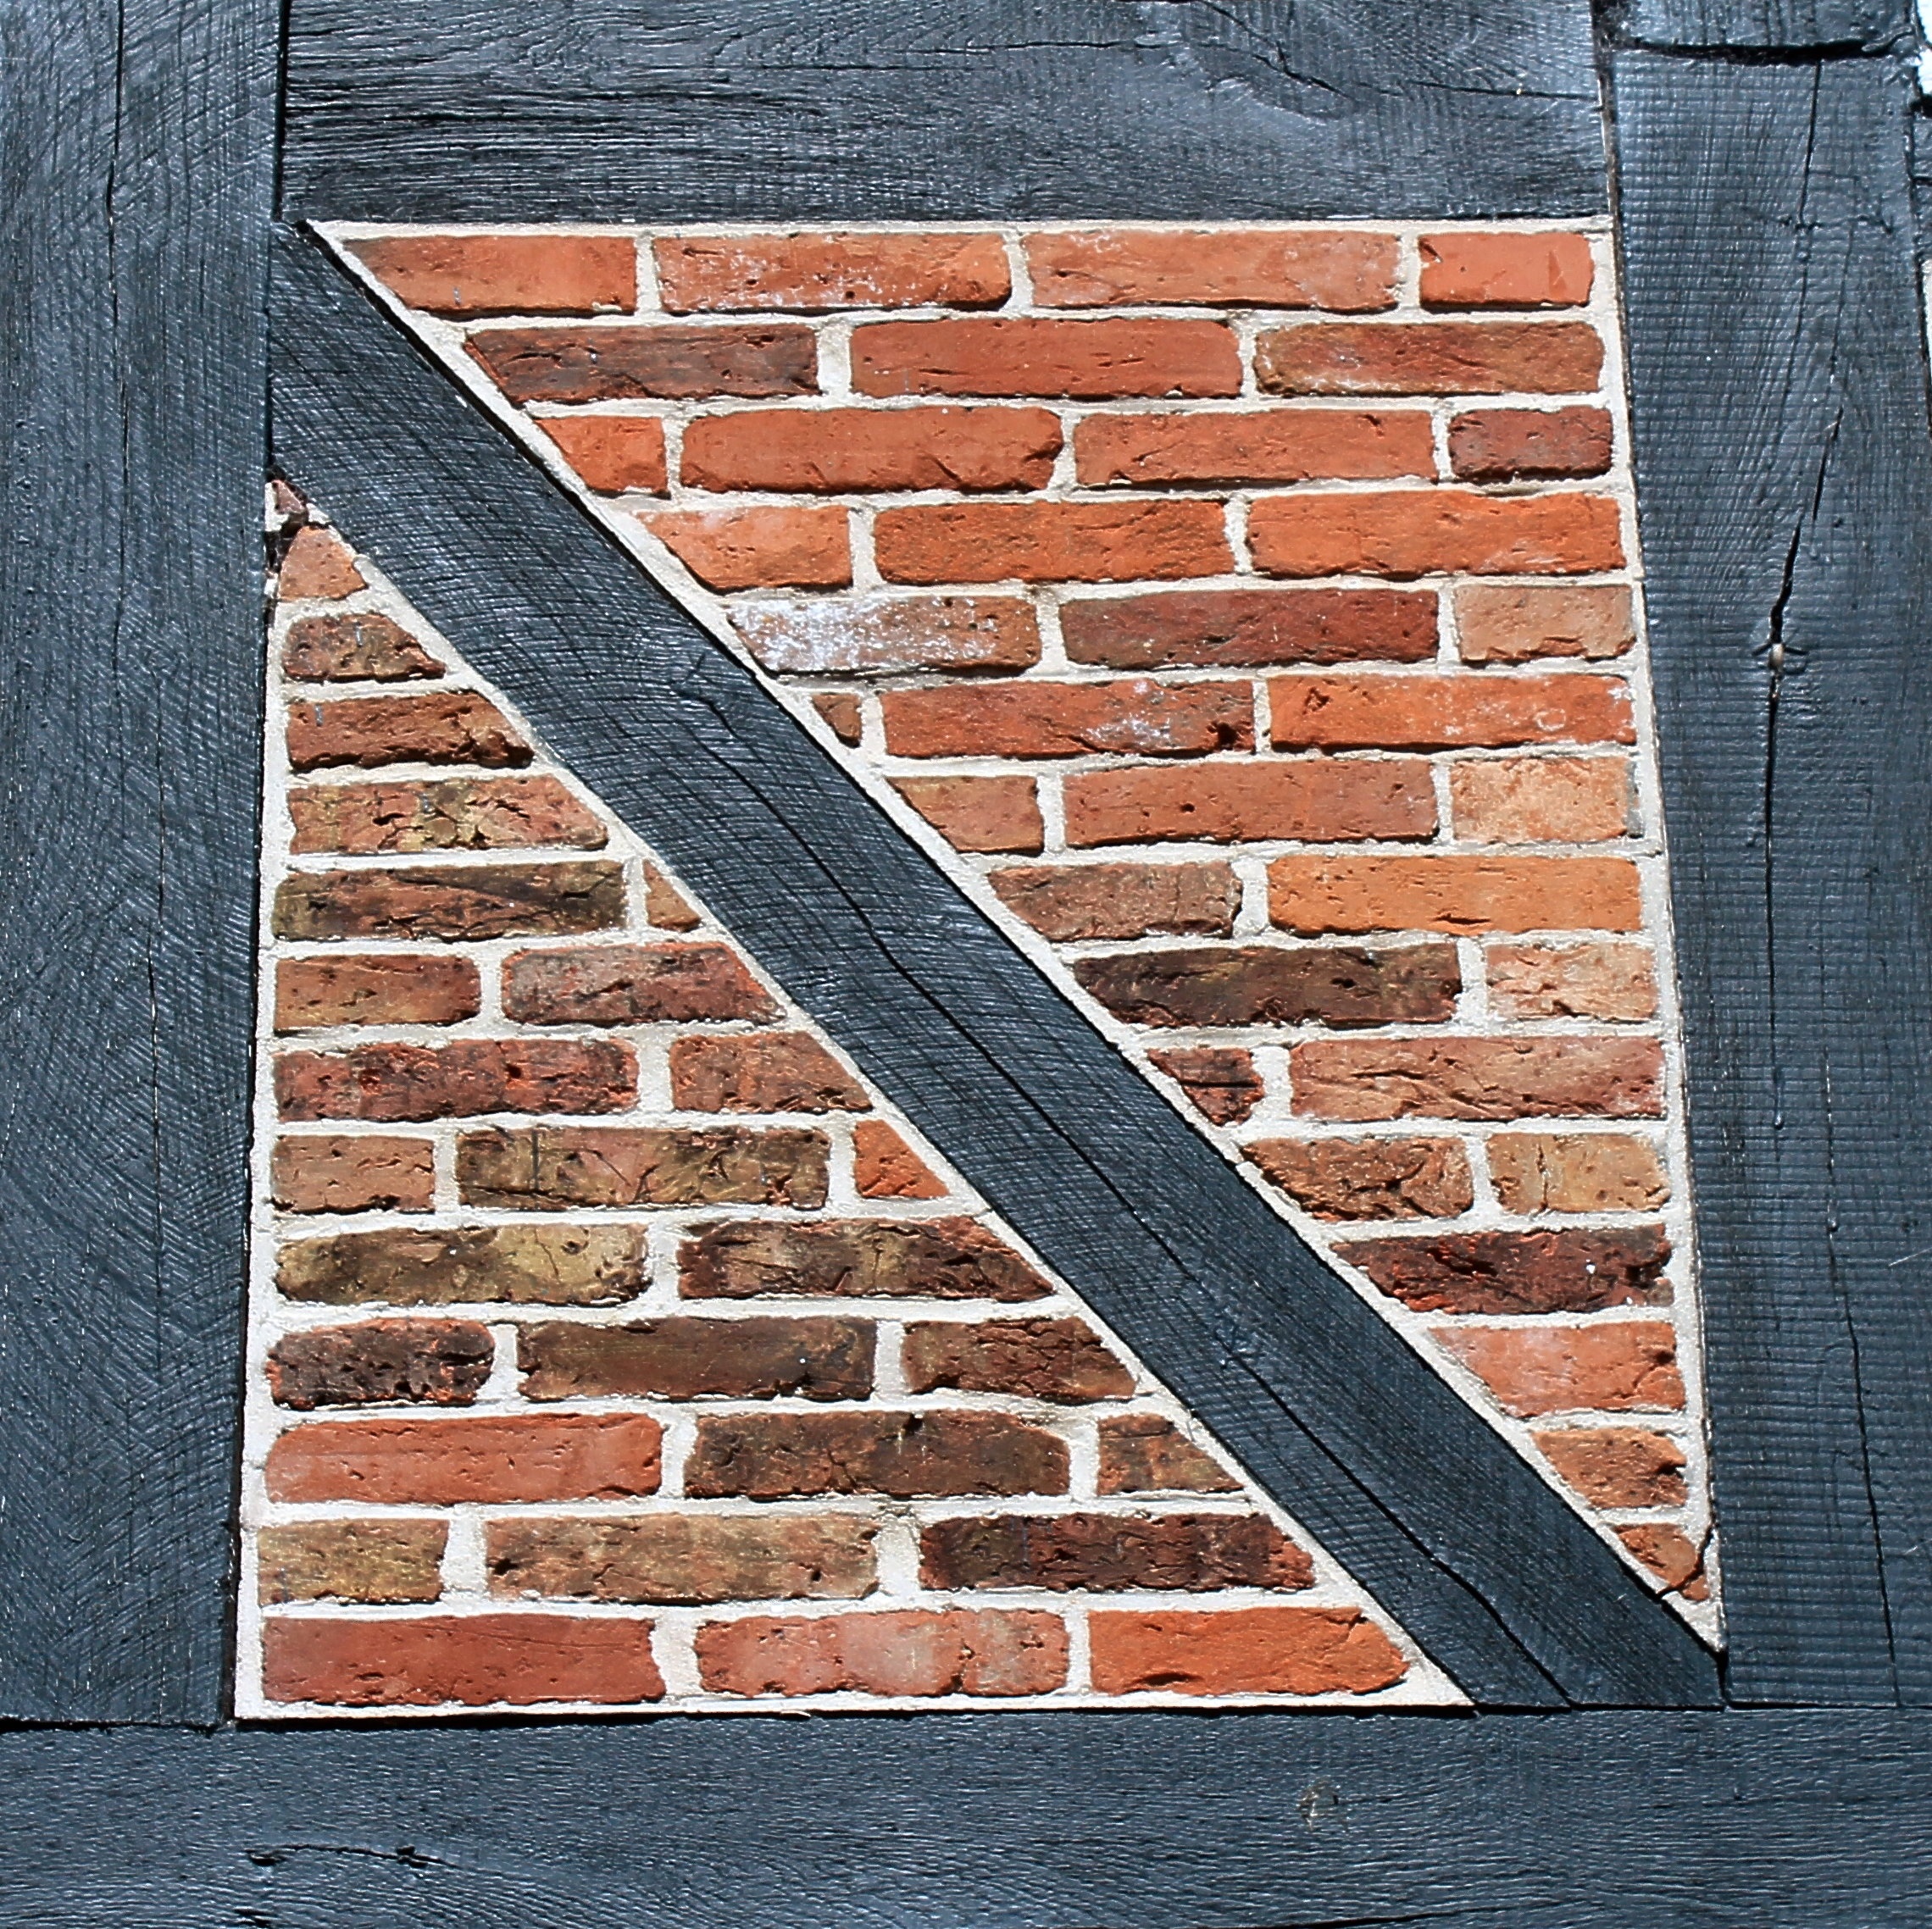
architecture, texture, roof, wall, red, facade, blue, brick, material, brick wall, stones, background, bricks, brickwork, masonry, natural stone, red brick, hauswand, truss, flooring, road surface